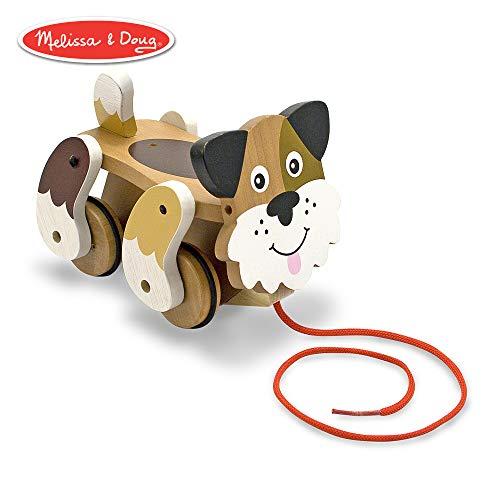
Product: Melissa & Doug Playful Puppy Wooden Pull Toy for Beginner Walkers
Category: Toys & Games | Baby & Toddler Toys | Push & Pull Toys
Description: A smiling pull toy that's perfect for beginning walkers.
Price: $21.00
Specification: ProductDimensions:6.2x6.5x10.5inches|ItemWeight:1.65pounds|ShippingWeight:1.65pounds(Viewshippingratesandpolicies)|DomesticShipping:ItemcanbeshippedwithinU.S.|InternationalShipping:ThisitemcanbeshippedtoselectcountriesoutsideoftheU.S.LearnMore|ASIN:B002EI429Q|Itemmodelnumber:3028|Manufacturerrecommendedage:18month-3years